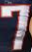
Number: 7